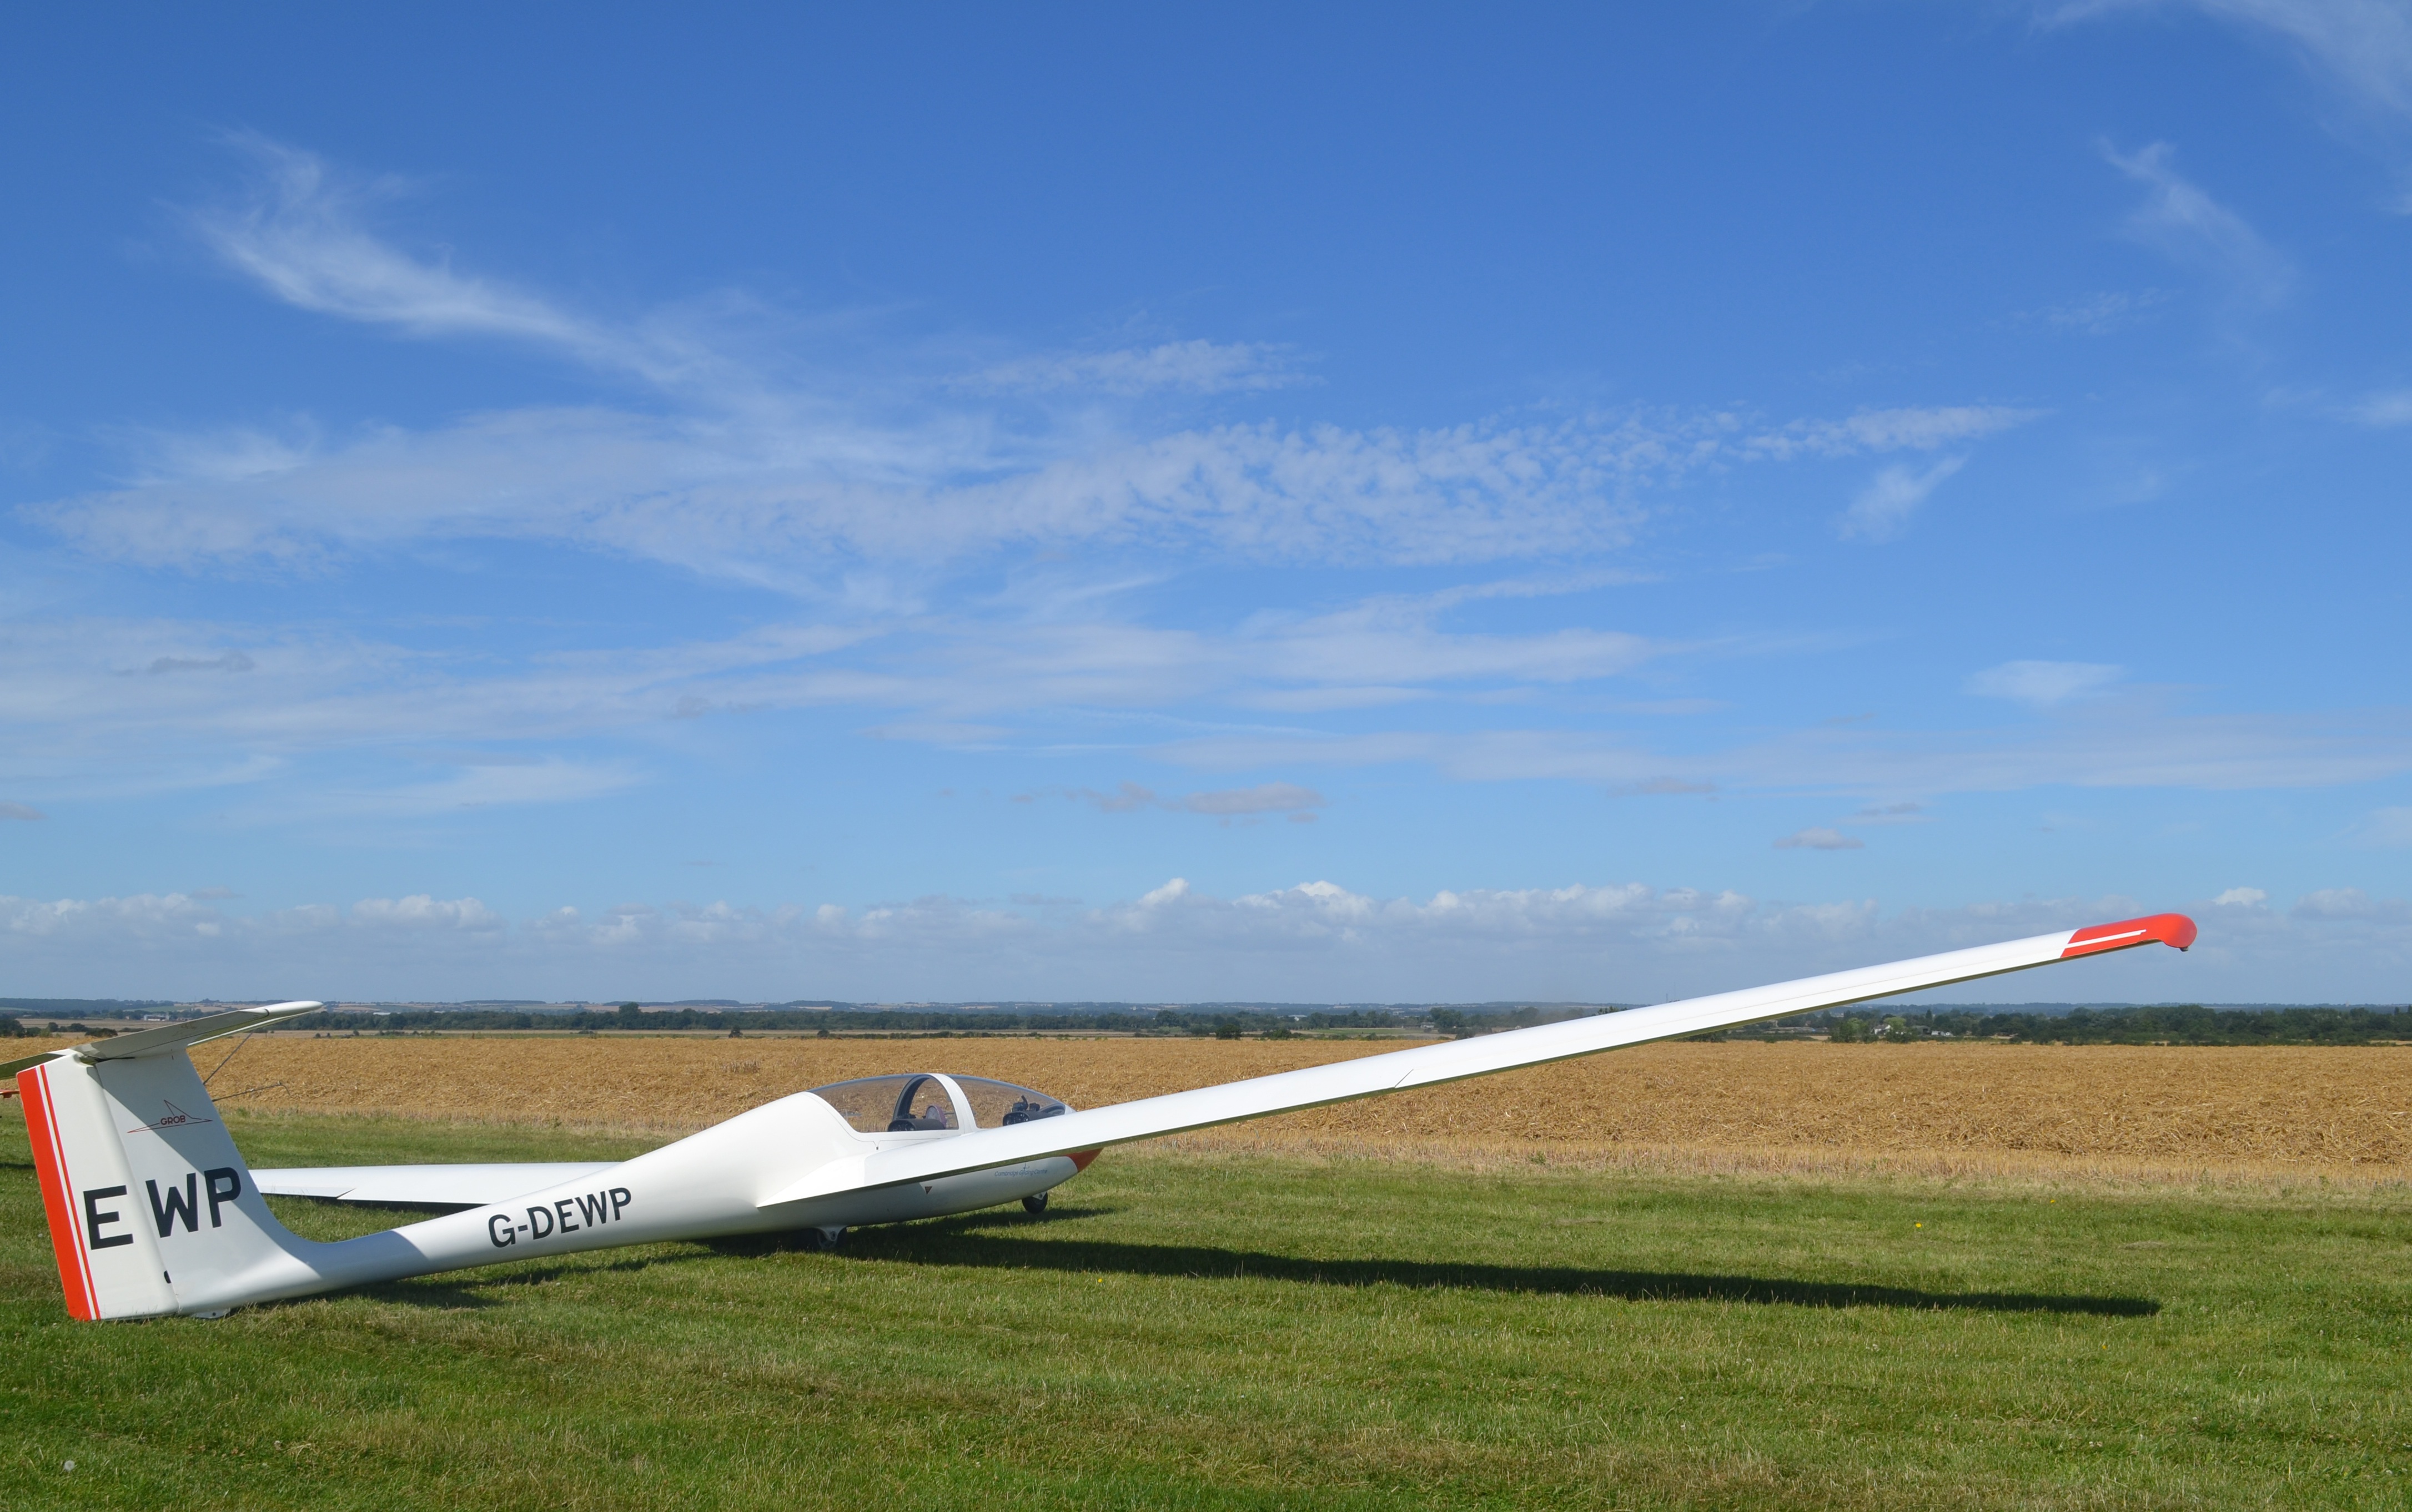
landscape, wing, sky, adventure, flying, airplane, aircraft, recreation, vehicle, airline, aviation, flight, toy, cockpit, glider, pilot, sports, gliding, airfield, air sports, sailplane, monoplane, outdoor recreation, atmosphere of earth, windsports, ultralight aviation, motor glider